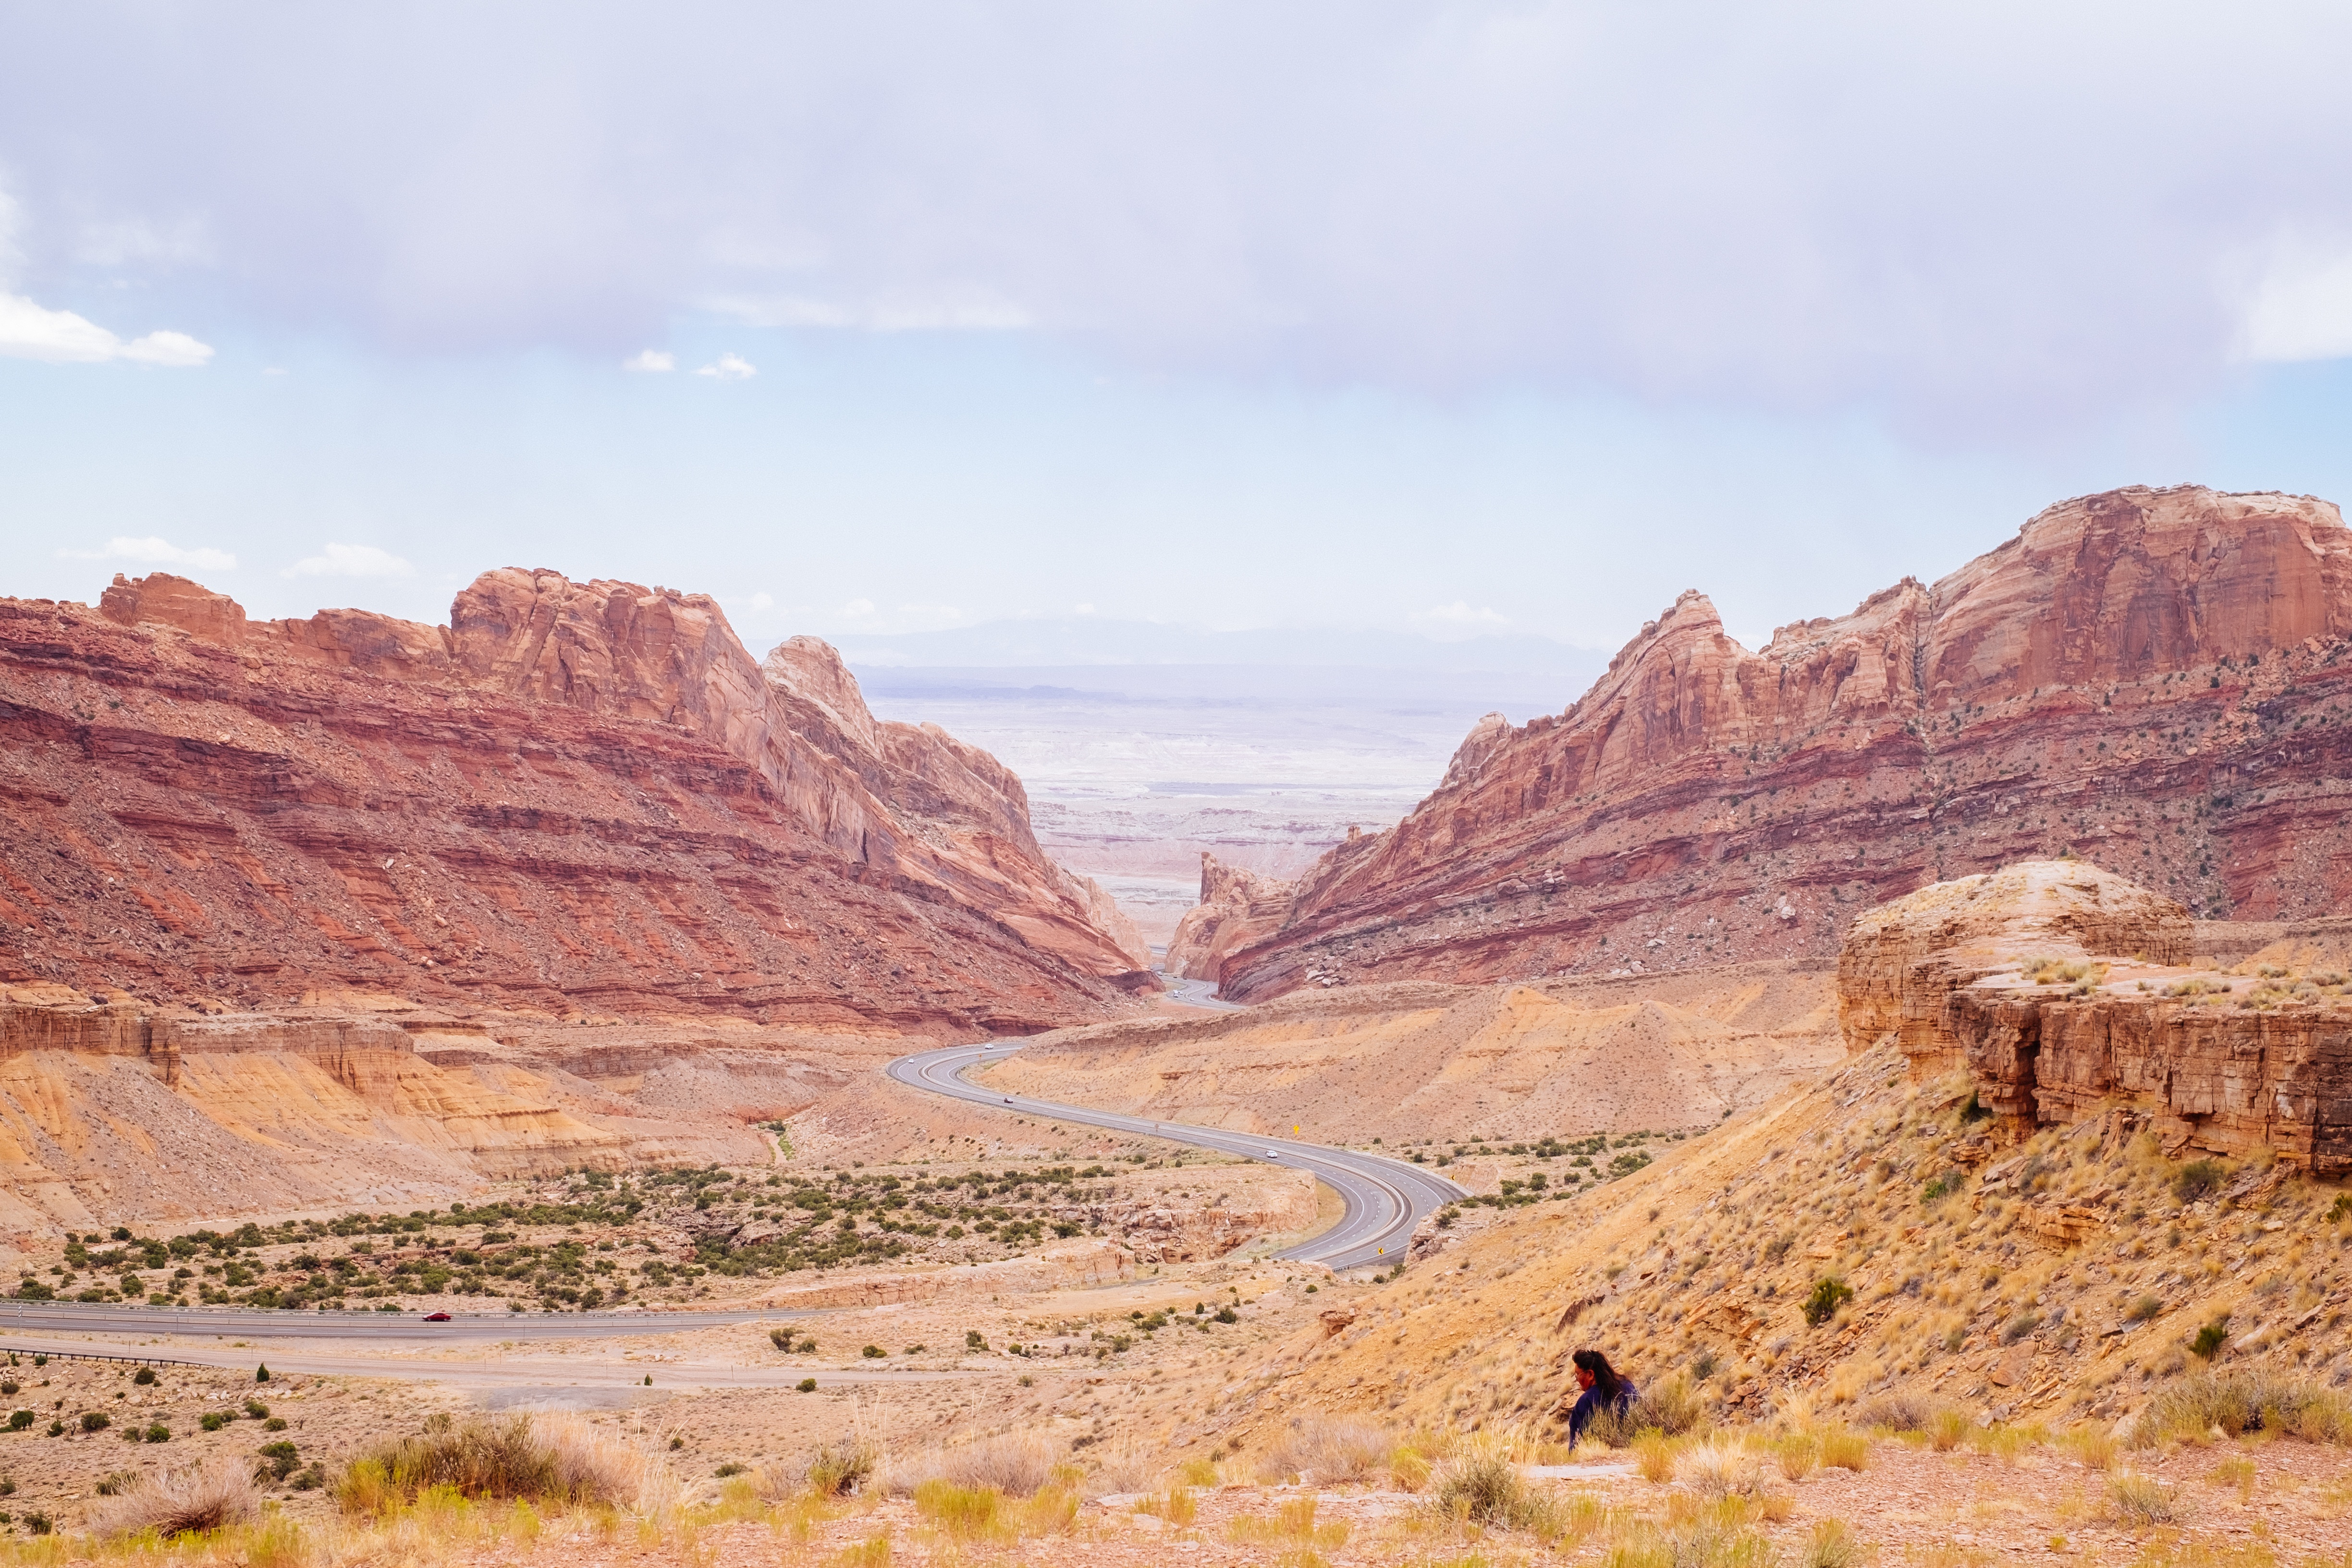
landscape, rock, valley, soil, canyon, geology, badlands, plateau, wadi, butte, landform, natural environment, geographical feature